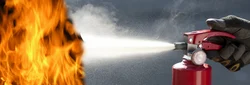
Label: Fire_Extinguisher_Solution_Service